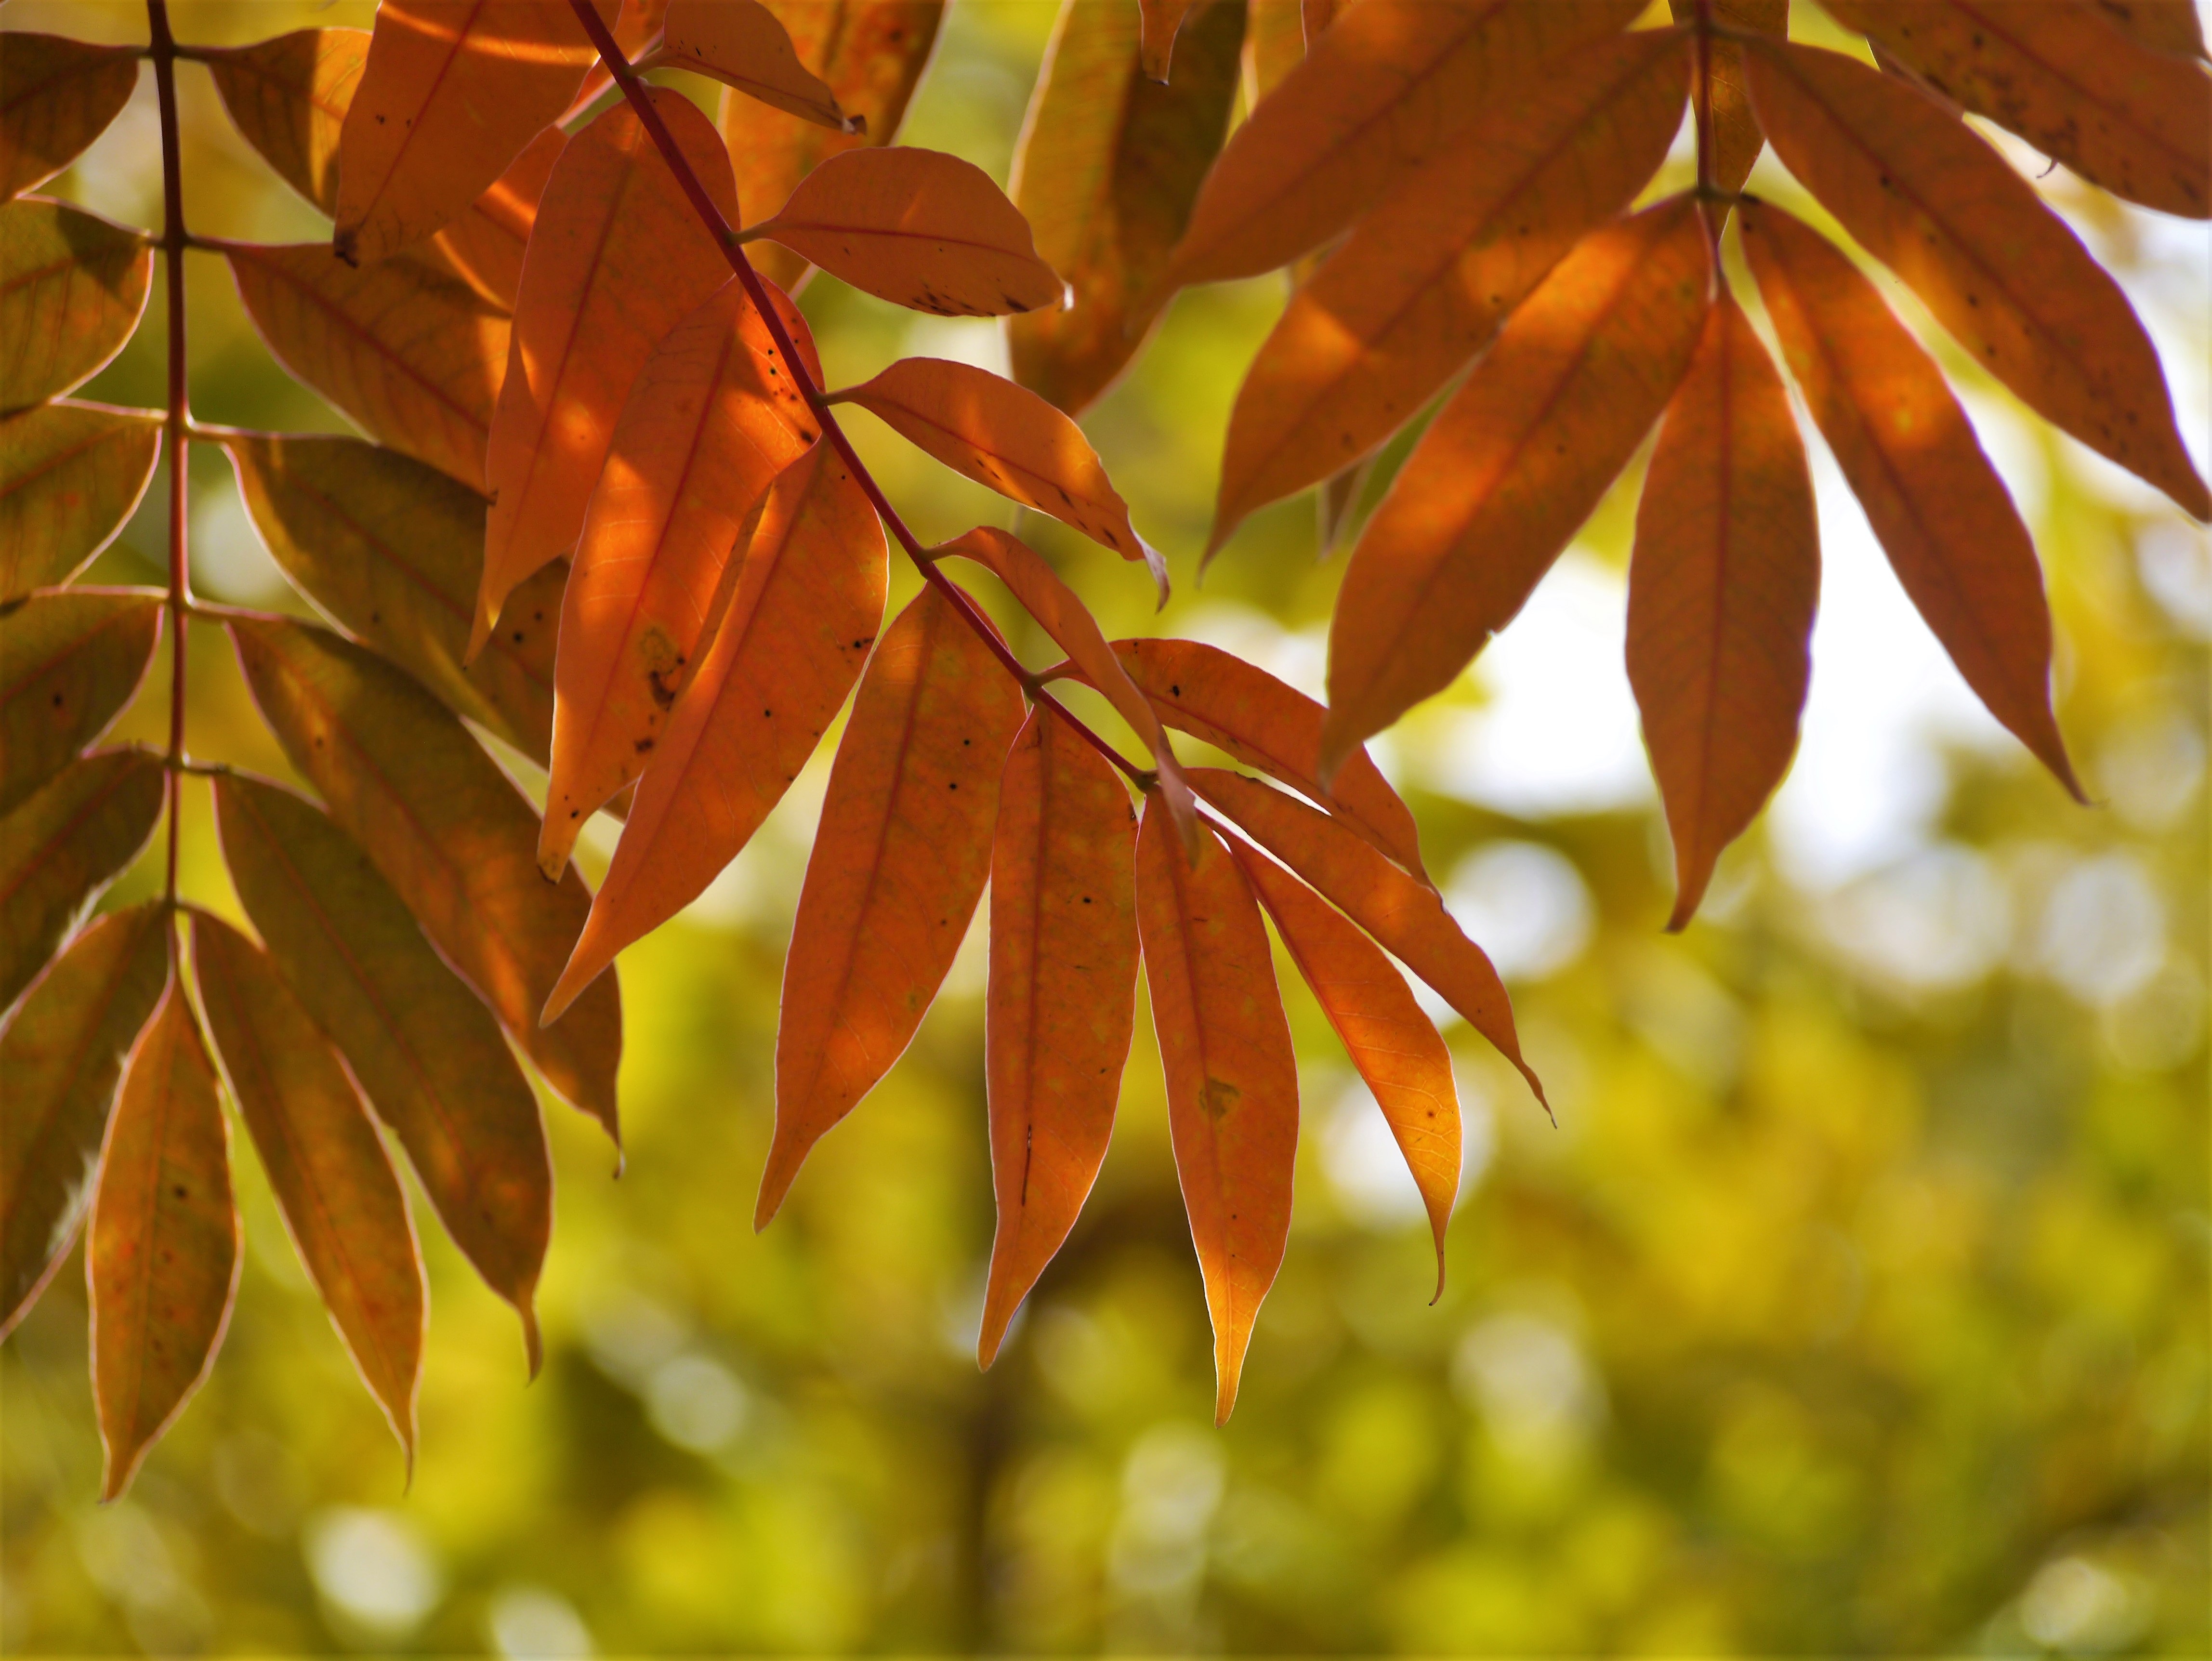
tree, branch, plant, sunlight, leaf, flower, home, orange, green, red, autumn, botany, yellow, garden, japan, flora, season, vein, maple tree, deciduous, yellow leaves, yokosuka, kanagawa japan, autumnal leaves, huang, gingko tree, macro photography, late autumn, flowering plant, antomasako, otsu, plant stem, woody plant, land plant